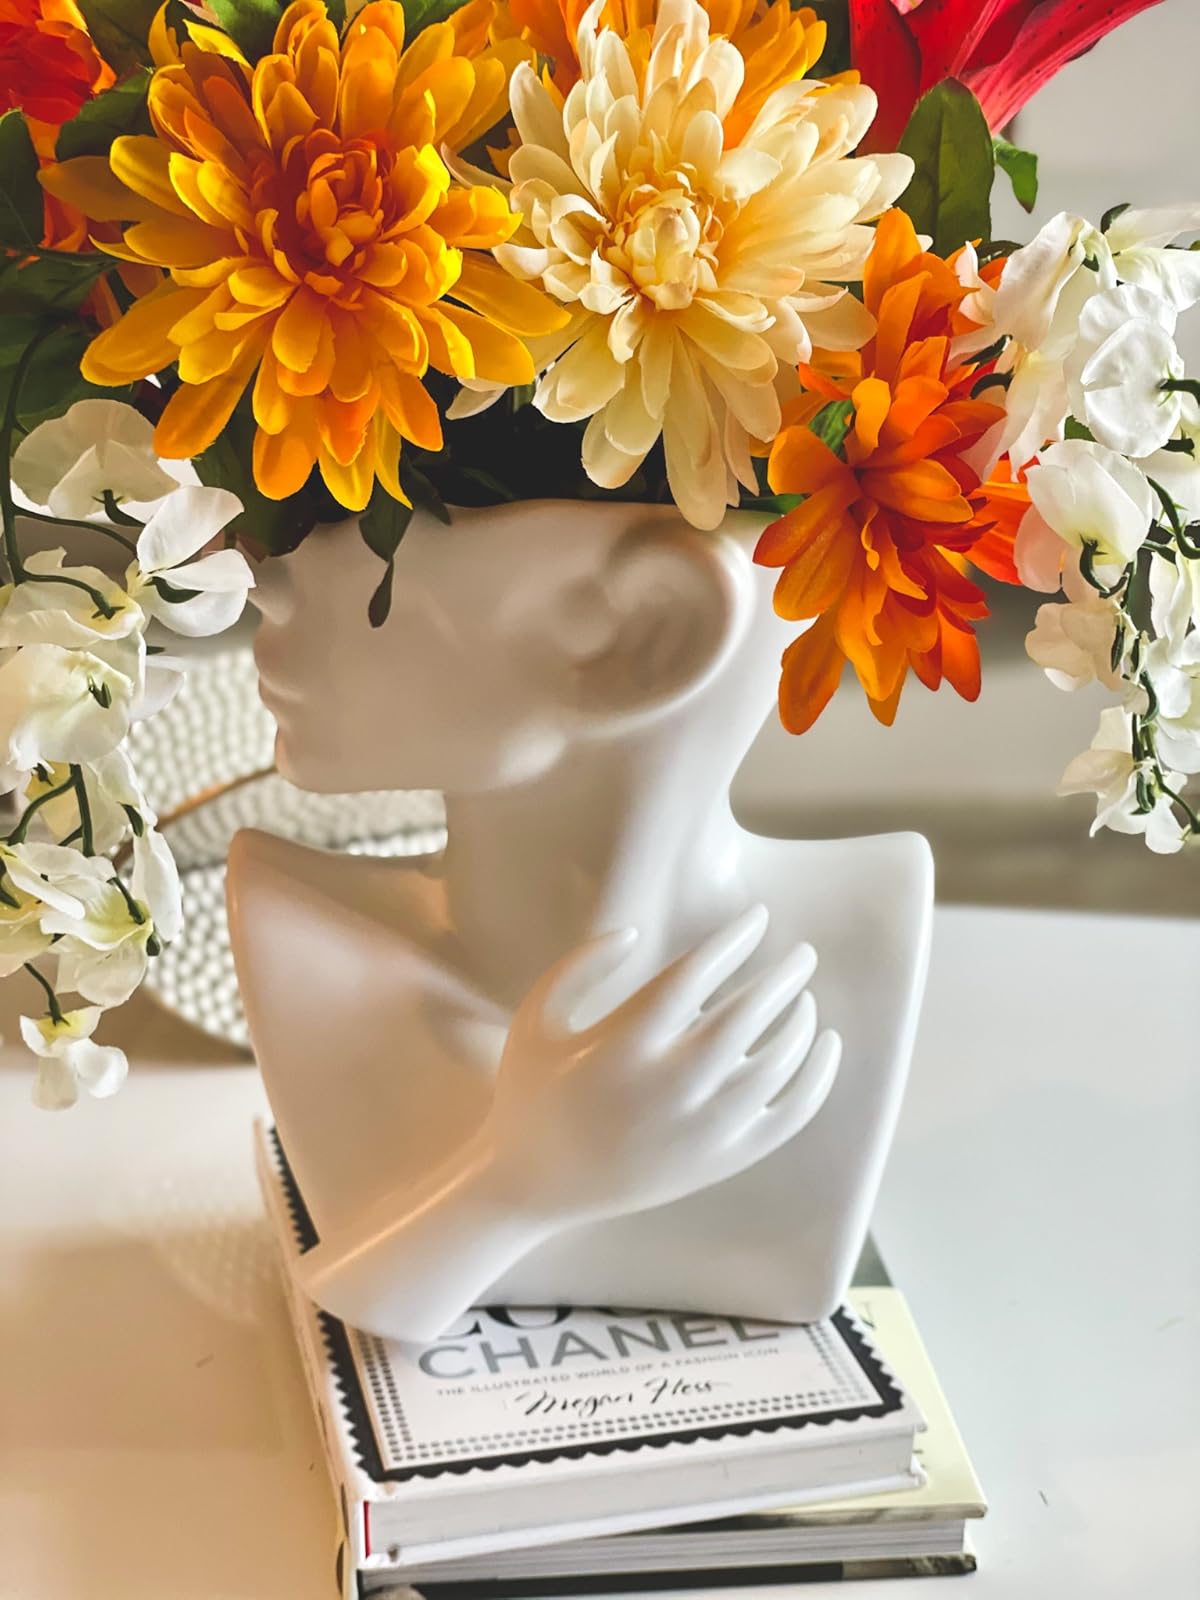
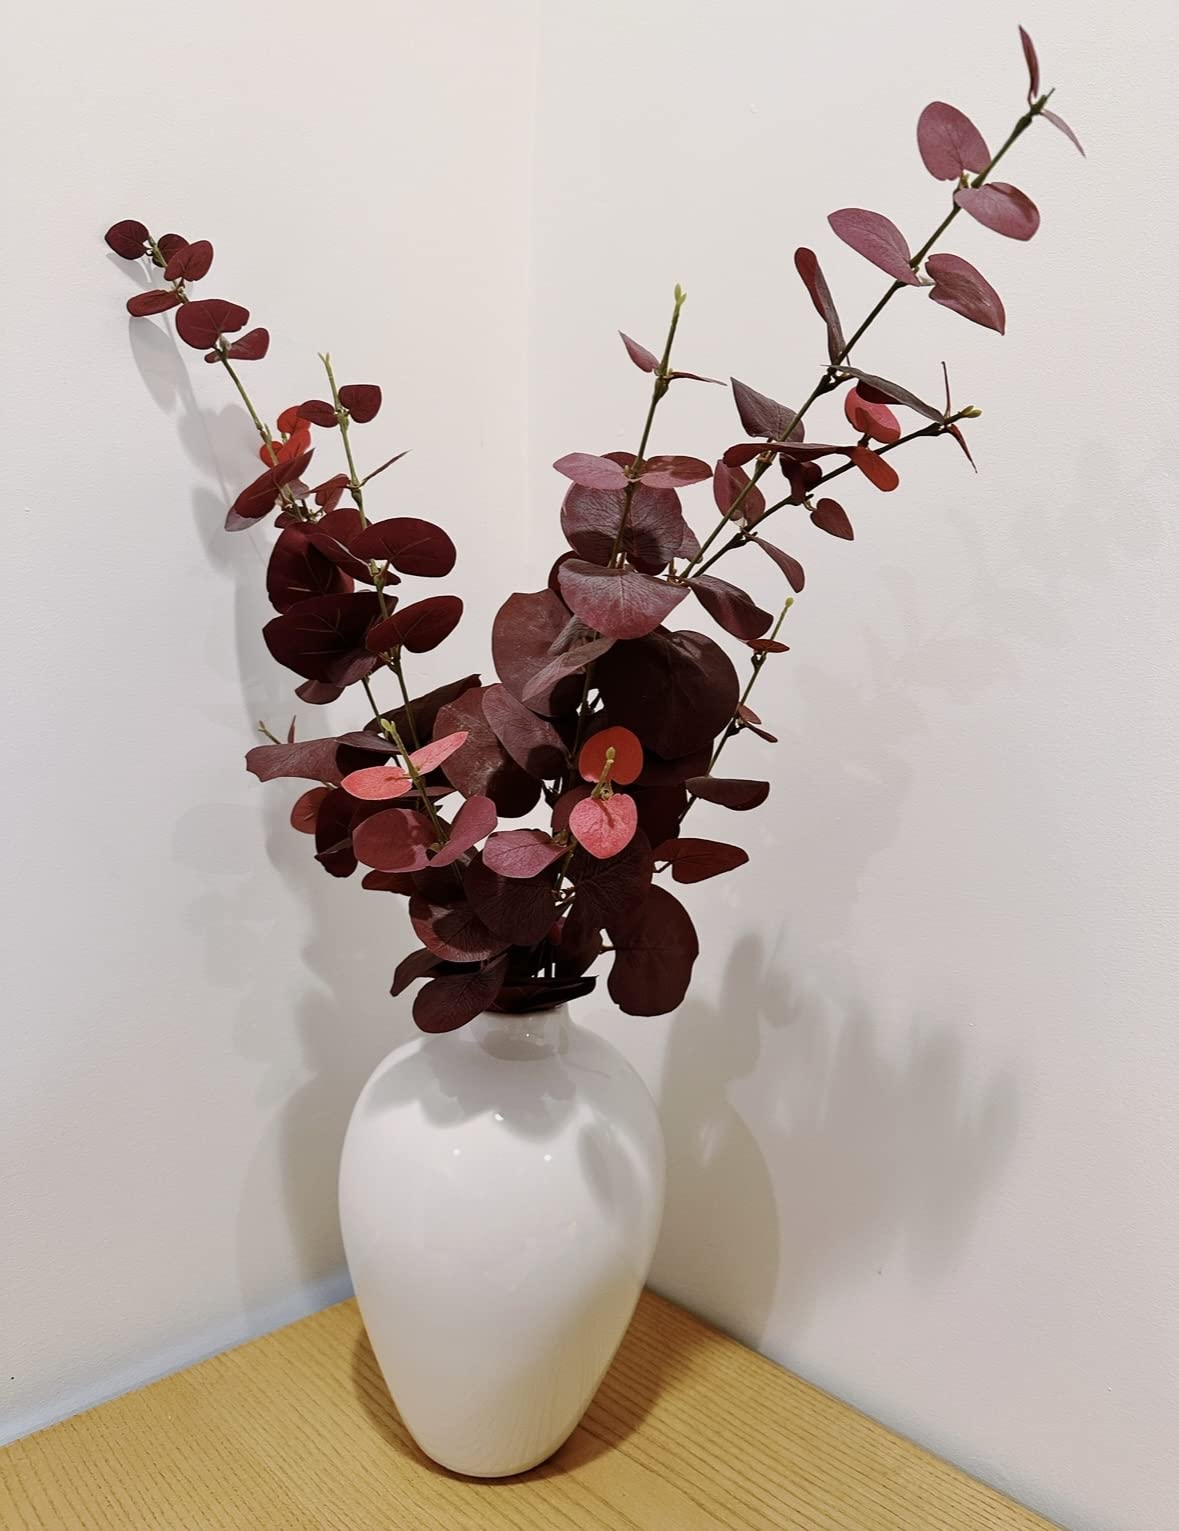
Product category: vase
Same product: no